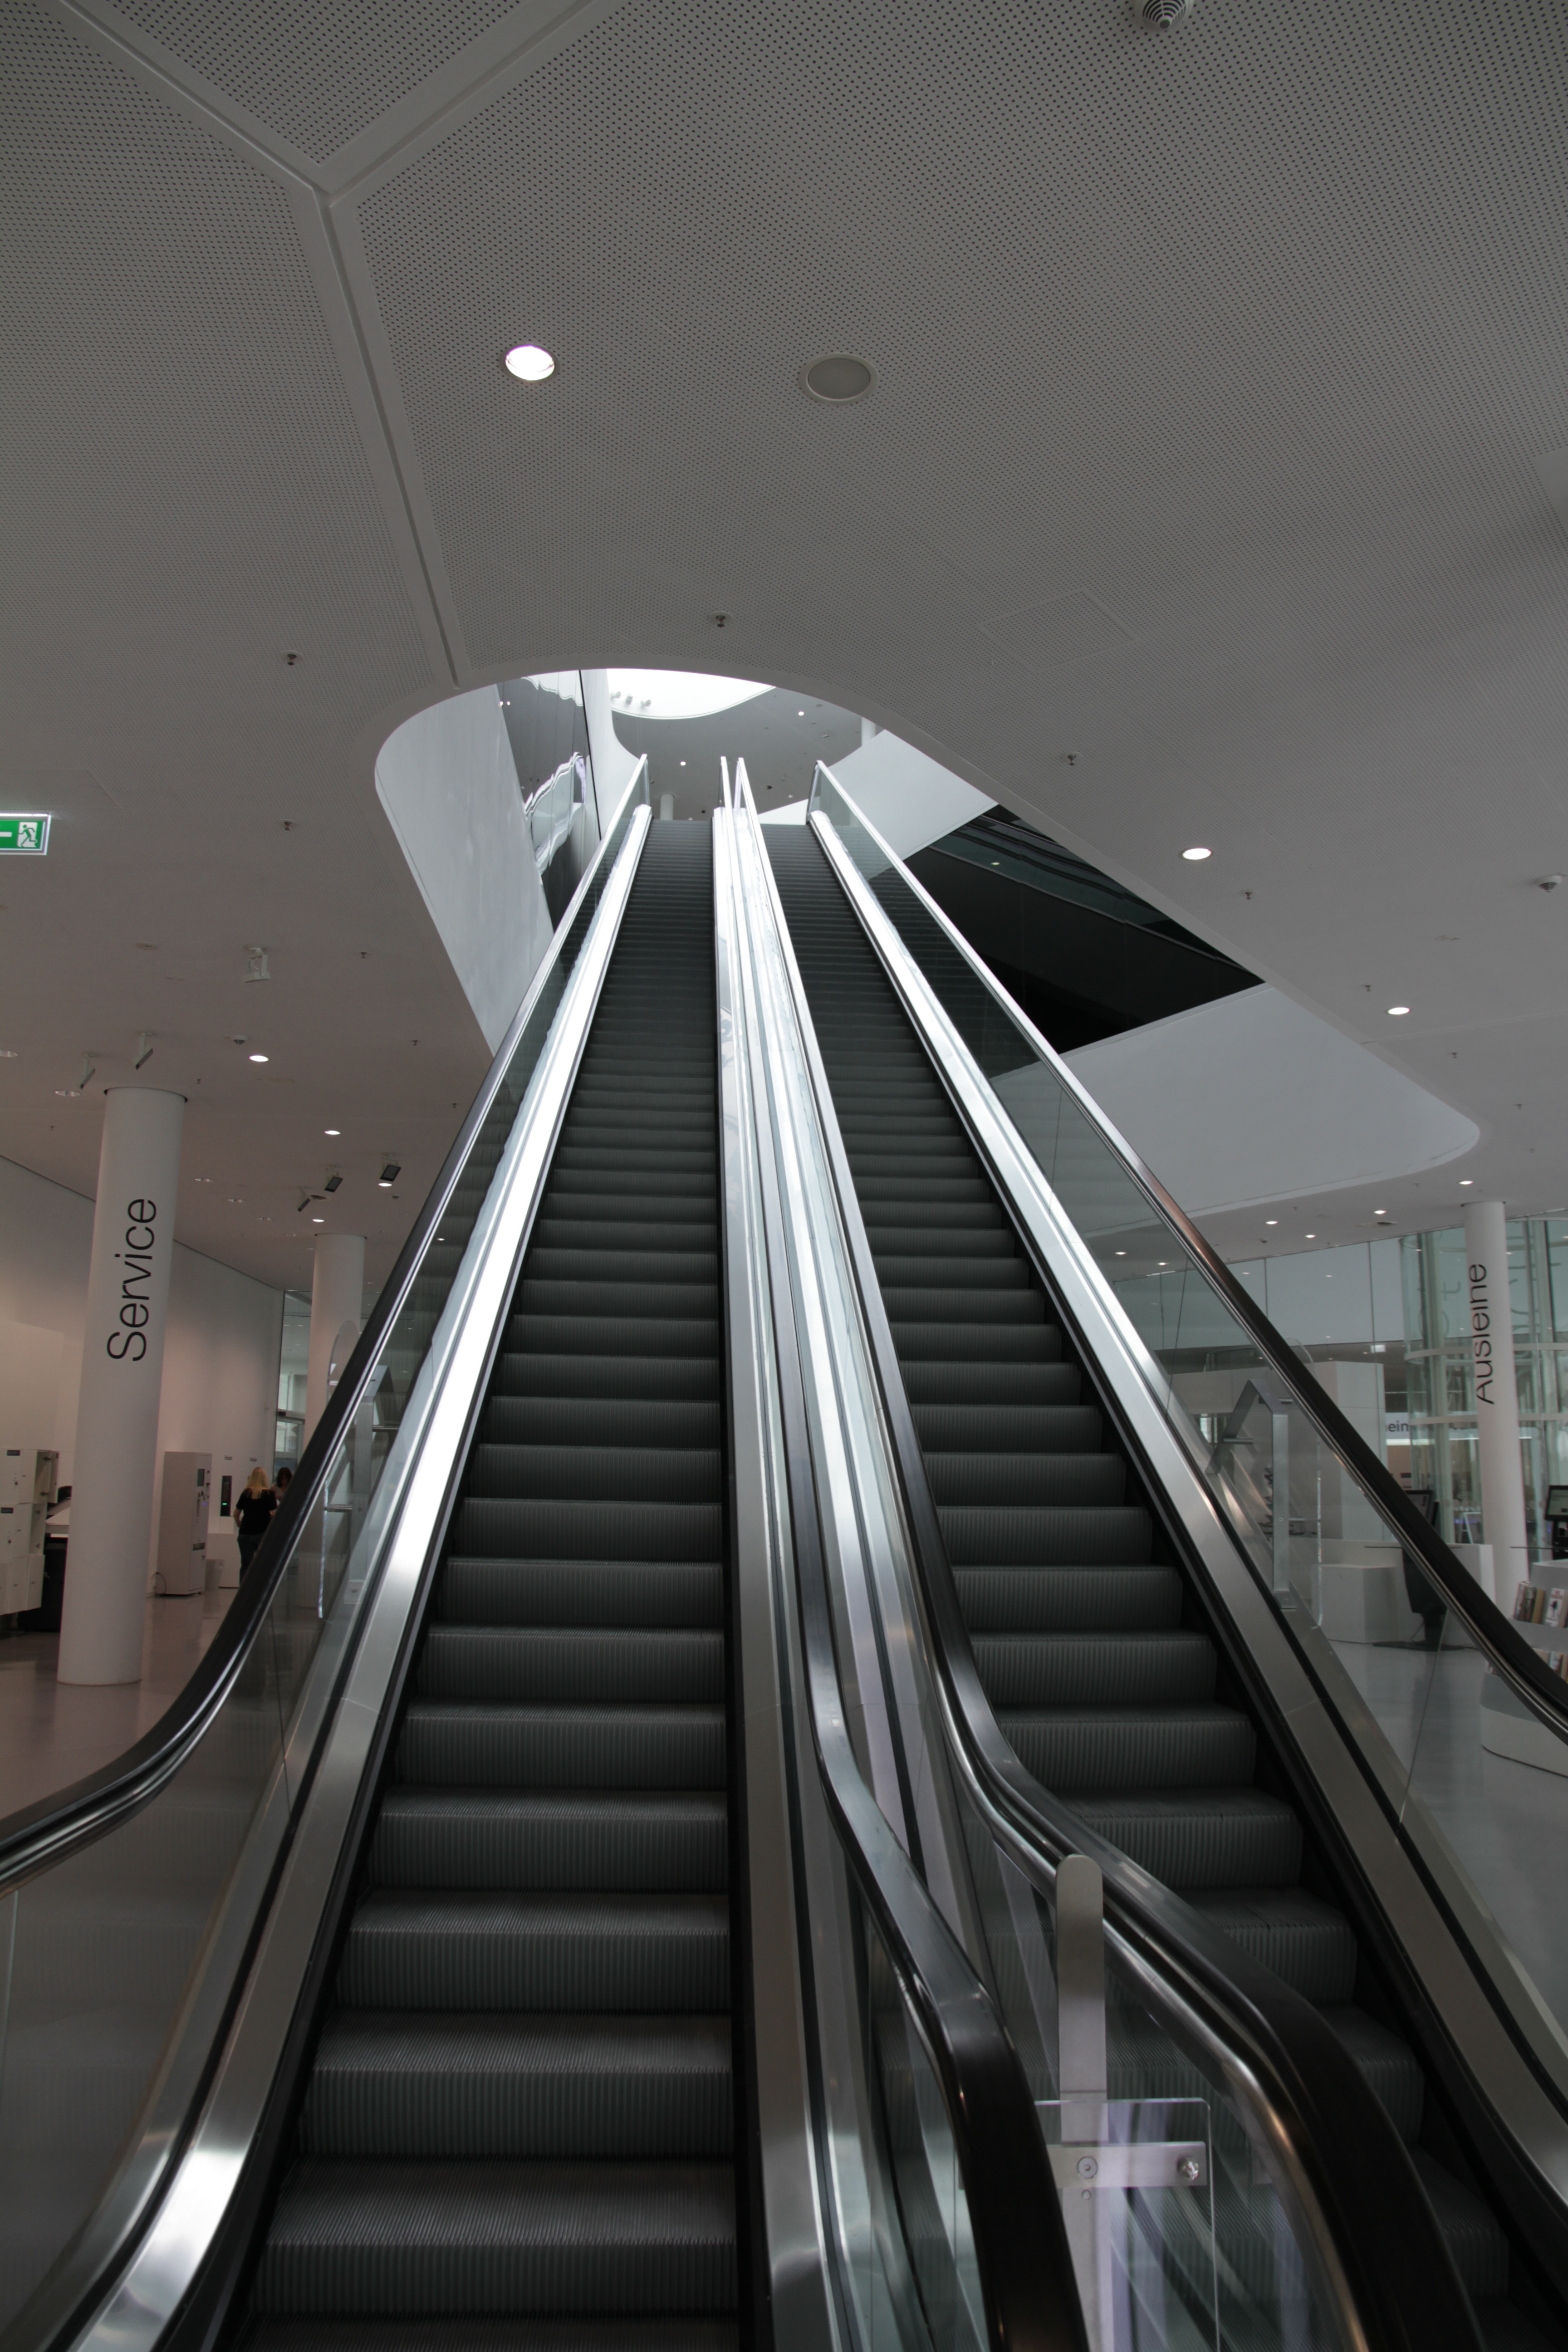
architecture, building, step, steel, escalator, transportation, transport, line, monochrome, modern, public transport, indoors, symmetry, public, daylighting, moving stairs